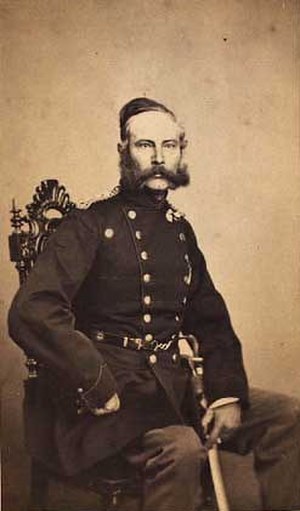
Max Müller
Max Müller
Carl Philip Friedemann Maximilian Müller, kaldet Max var en dansk officer i Treårskrigen og den 2. slesvigske krig.